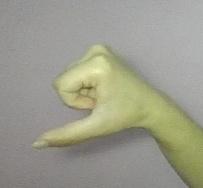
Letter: waw